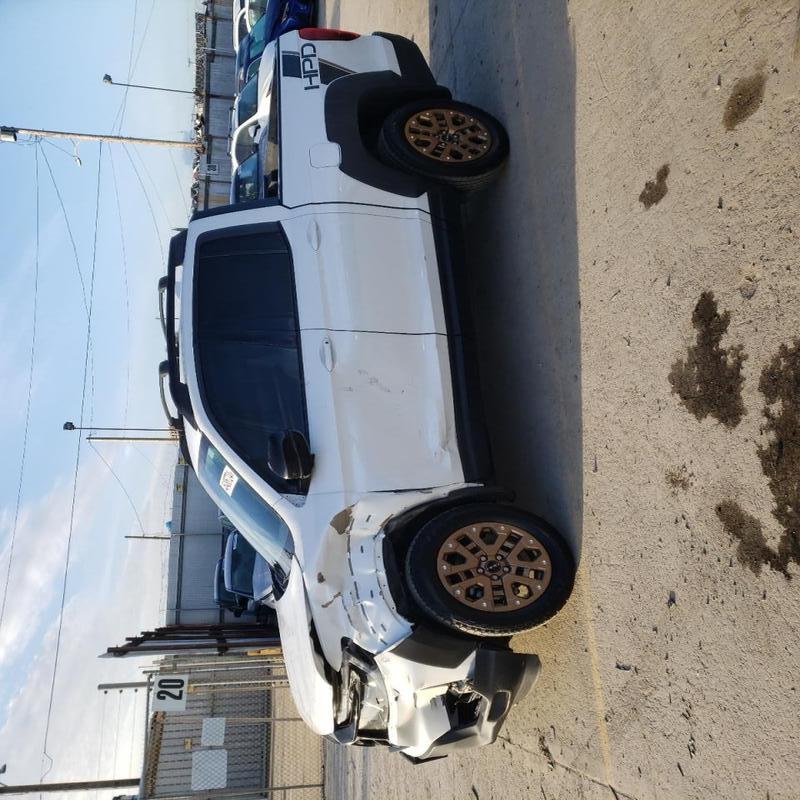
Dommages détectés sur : feu avant droit, capot, aile avant droite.
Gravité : majeur